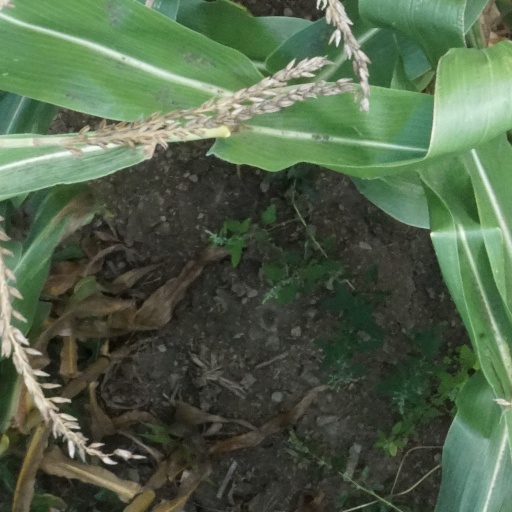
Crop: maize; corn